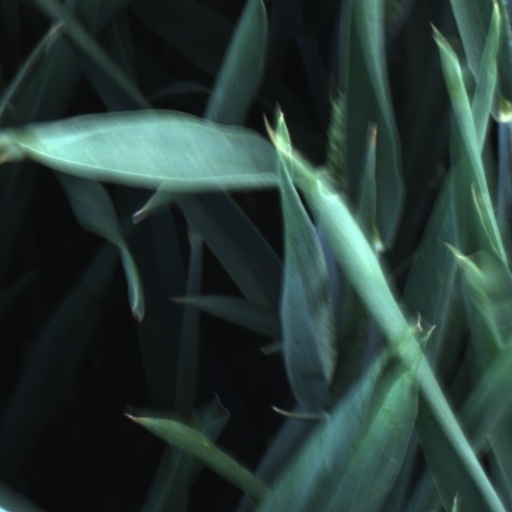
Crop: wheat